309 Fraternitas

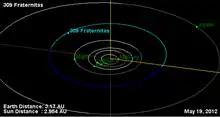
Orbital diagram

309 Fraternitas is a typical Main belt asteroid. It was discovered by Johann Palisa on 6 April 1891 in Vienna. The asteroid name is Latin for 'fraternity'; it was so named in order to commemorate the 25th anniversary of the Maturitätsprüfung Fraternity.